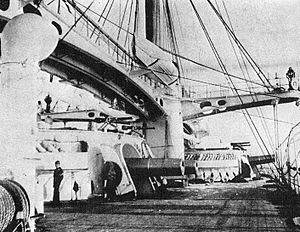
Friedrich von Pöck, né le 19 août 1825 et mort le 25 septembre 1884, est un amiral austro-hongrois et commandant de la marine austro-hongroise. À ce titre, il occupe les postes de Marinekommandant et de chef de la Marinesektion de 1871 jusqu'à sa retraite en 1883. Il avait auparavant commandé le navire de ligne SMS Kaiser pendant la guerre des Duchés en 1864, bien qu'il n'ait vu aucune action. Pendant la guerre Austro-Prusse, il sert comme adjudant de l'archiduc Albrecht pendant sa campagne pour défendre Venise de l'armée italienne. Il remplace Wilhelm von Tegetthoff, vainqueur populaire de la bataille de Lissa, mort en 1871. Contrairement à son prédécesseur, Pöck n'a pas été en mesure de mettre à profit sa carrière navale sans incident pour obtenir un financement du parlement austro-hongrois souvent hostile, ce qui a entraîné plus d'une décennie de stagnation pour la flotte. Néanmoins, il introduit l'utilisation de navires armés de torpilles et commence à développer des tactiques pour les utiliser. Il envoie également des navires de croisière sur de nombreux voyages à l'étranger, ce qui aide à montrer le drapeau outre-mer.